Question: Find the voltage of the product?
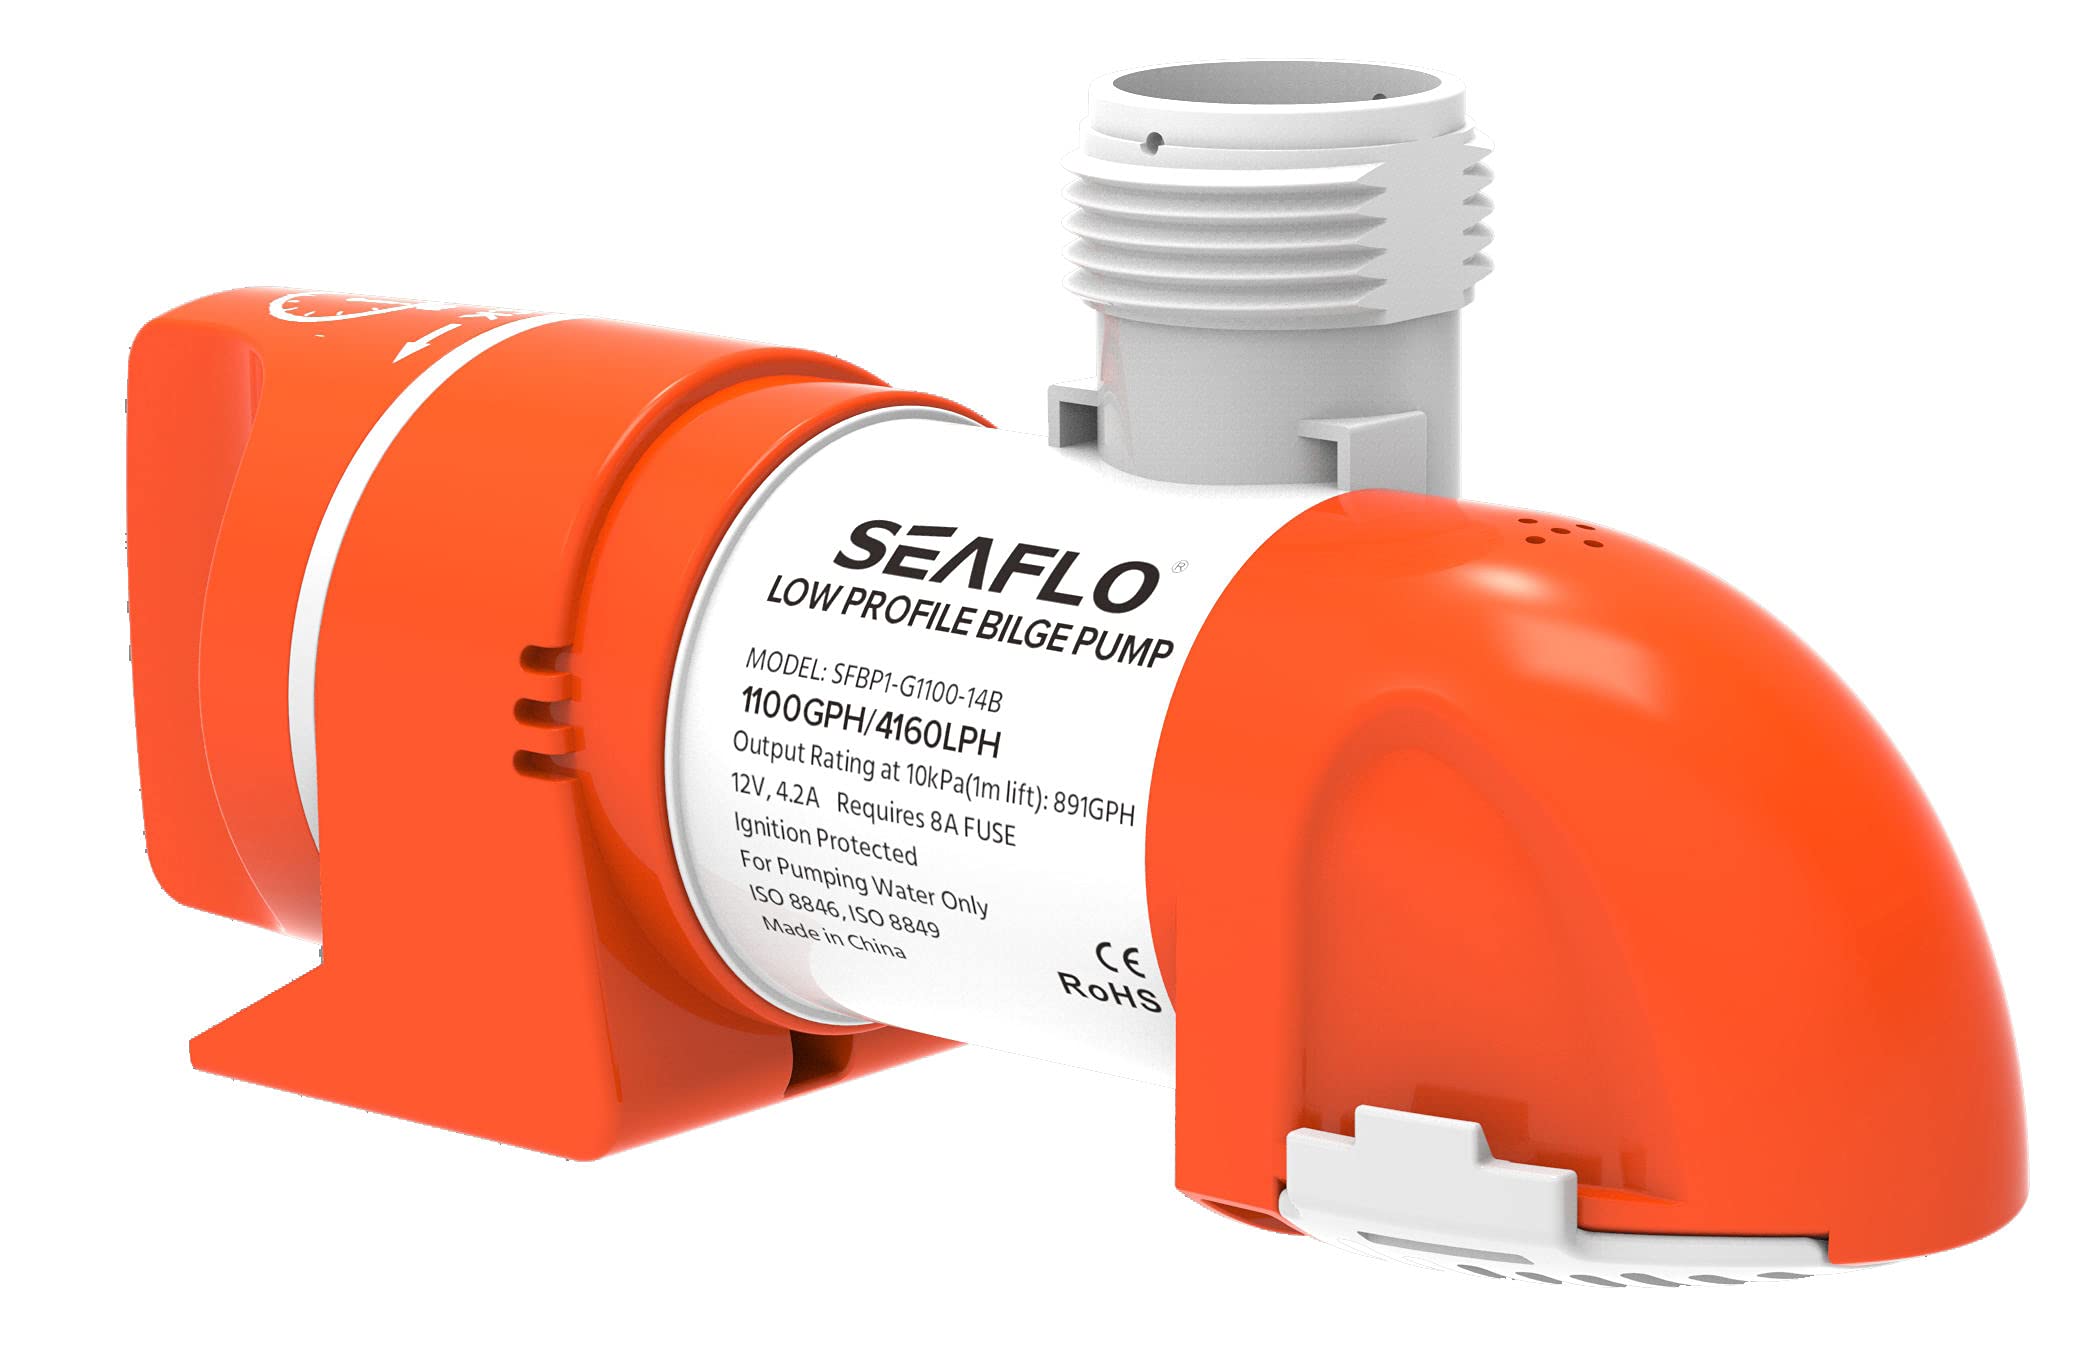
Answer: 12.0 volt